Housewife

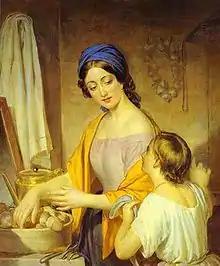
"Young Housewife", oil painting on canvas by Alexey Tyranov, currently housed at the Russian Museum in St Petersburg, Russia (1840s)

A housewife (also known as a homemaker or a stay-at-home mother/mom/mum) is a woman whose role is running or managing her family's home—housekeeping, which may include caring for her children; cleaning and maintaining the home; making, buying and/or mending clothes for the family; buying, cooking, and storing food for the family; buying goods that the family needs for everyday life; partially or solely managing the family budget—and who is not employed outside the home (e.g., a "career woman"). The male equivalent is the househusband.